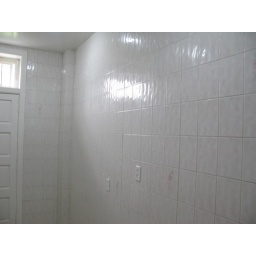
ugly tile in first floor kitchen